Sinitic languages

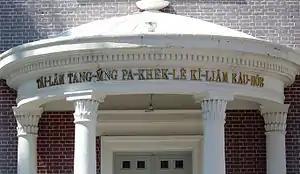
An example of Hokkien written exclusively in the Latin alphabet.

Typographically, the vast majority of Sinitic languages use Sinographs. However, some varieties, such as Dungan and Hokkien, have alternative scripts, namely Cyrillic and Latin alphabets. Even between varieties which use Sinographs, characters are repurposed or invented to cover for the difference in vocabulary. Examples include in Yue, in Hakka, in Hokkien, in Wu, in Xiang, and in Mandarin. Note that both traditional and simplified characters can be used to write any lect.